Sri Simha Koduri

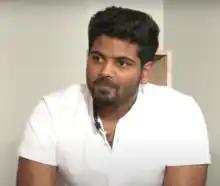
Koduri in 2019

Sri Simha Koduri (born 23 February 1996) is an Indian actor, who works in Telugu films. He first appeared as a child artist in "Yamadonga" (2007). After working in various off-screen roles, Simha made his debut as a lead actor in "Mathu Vadalara" (2019) for which he won SIIMA Award for Best Male Debut – Telugu.